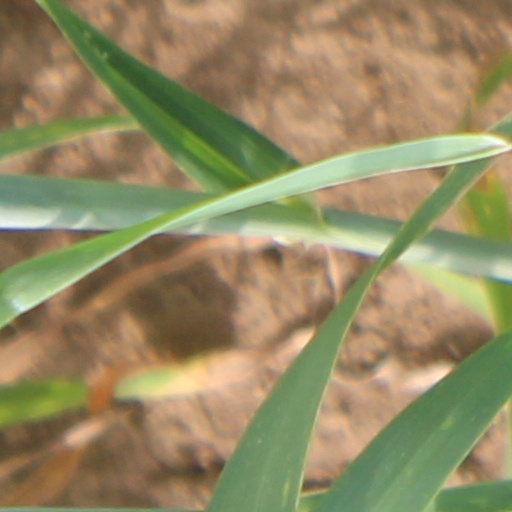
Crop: wheat